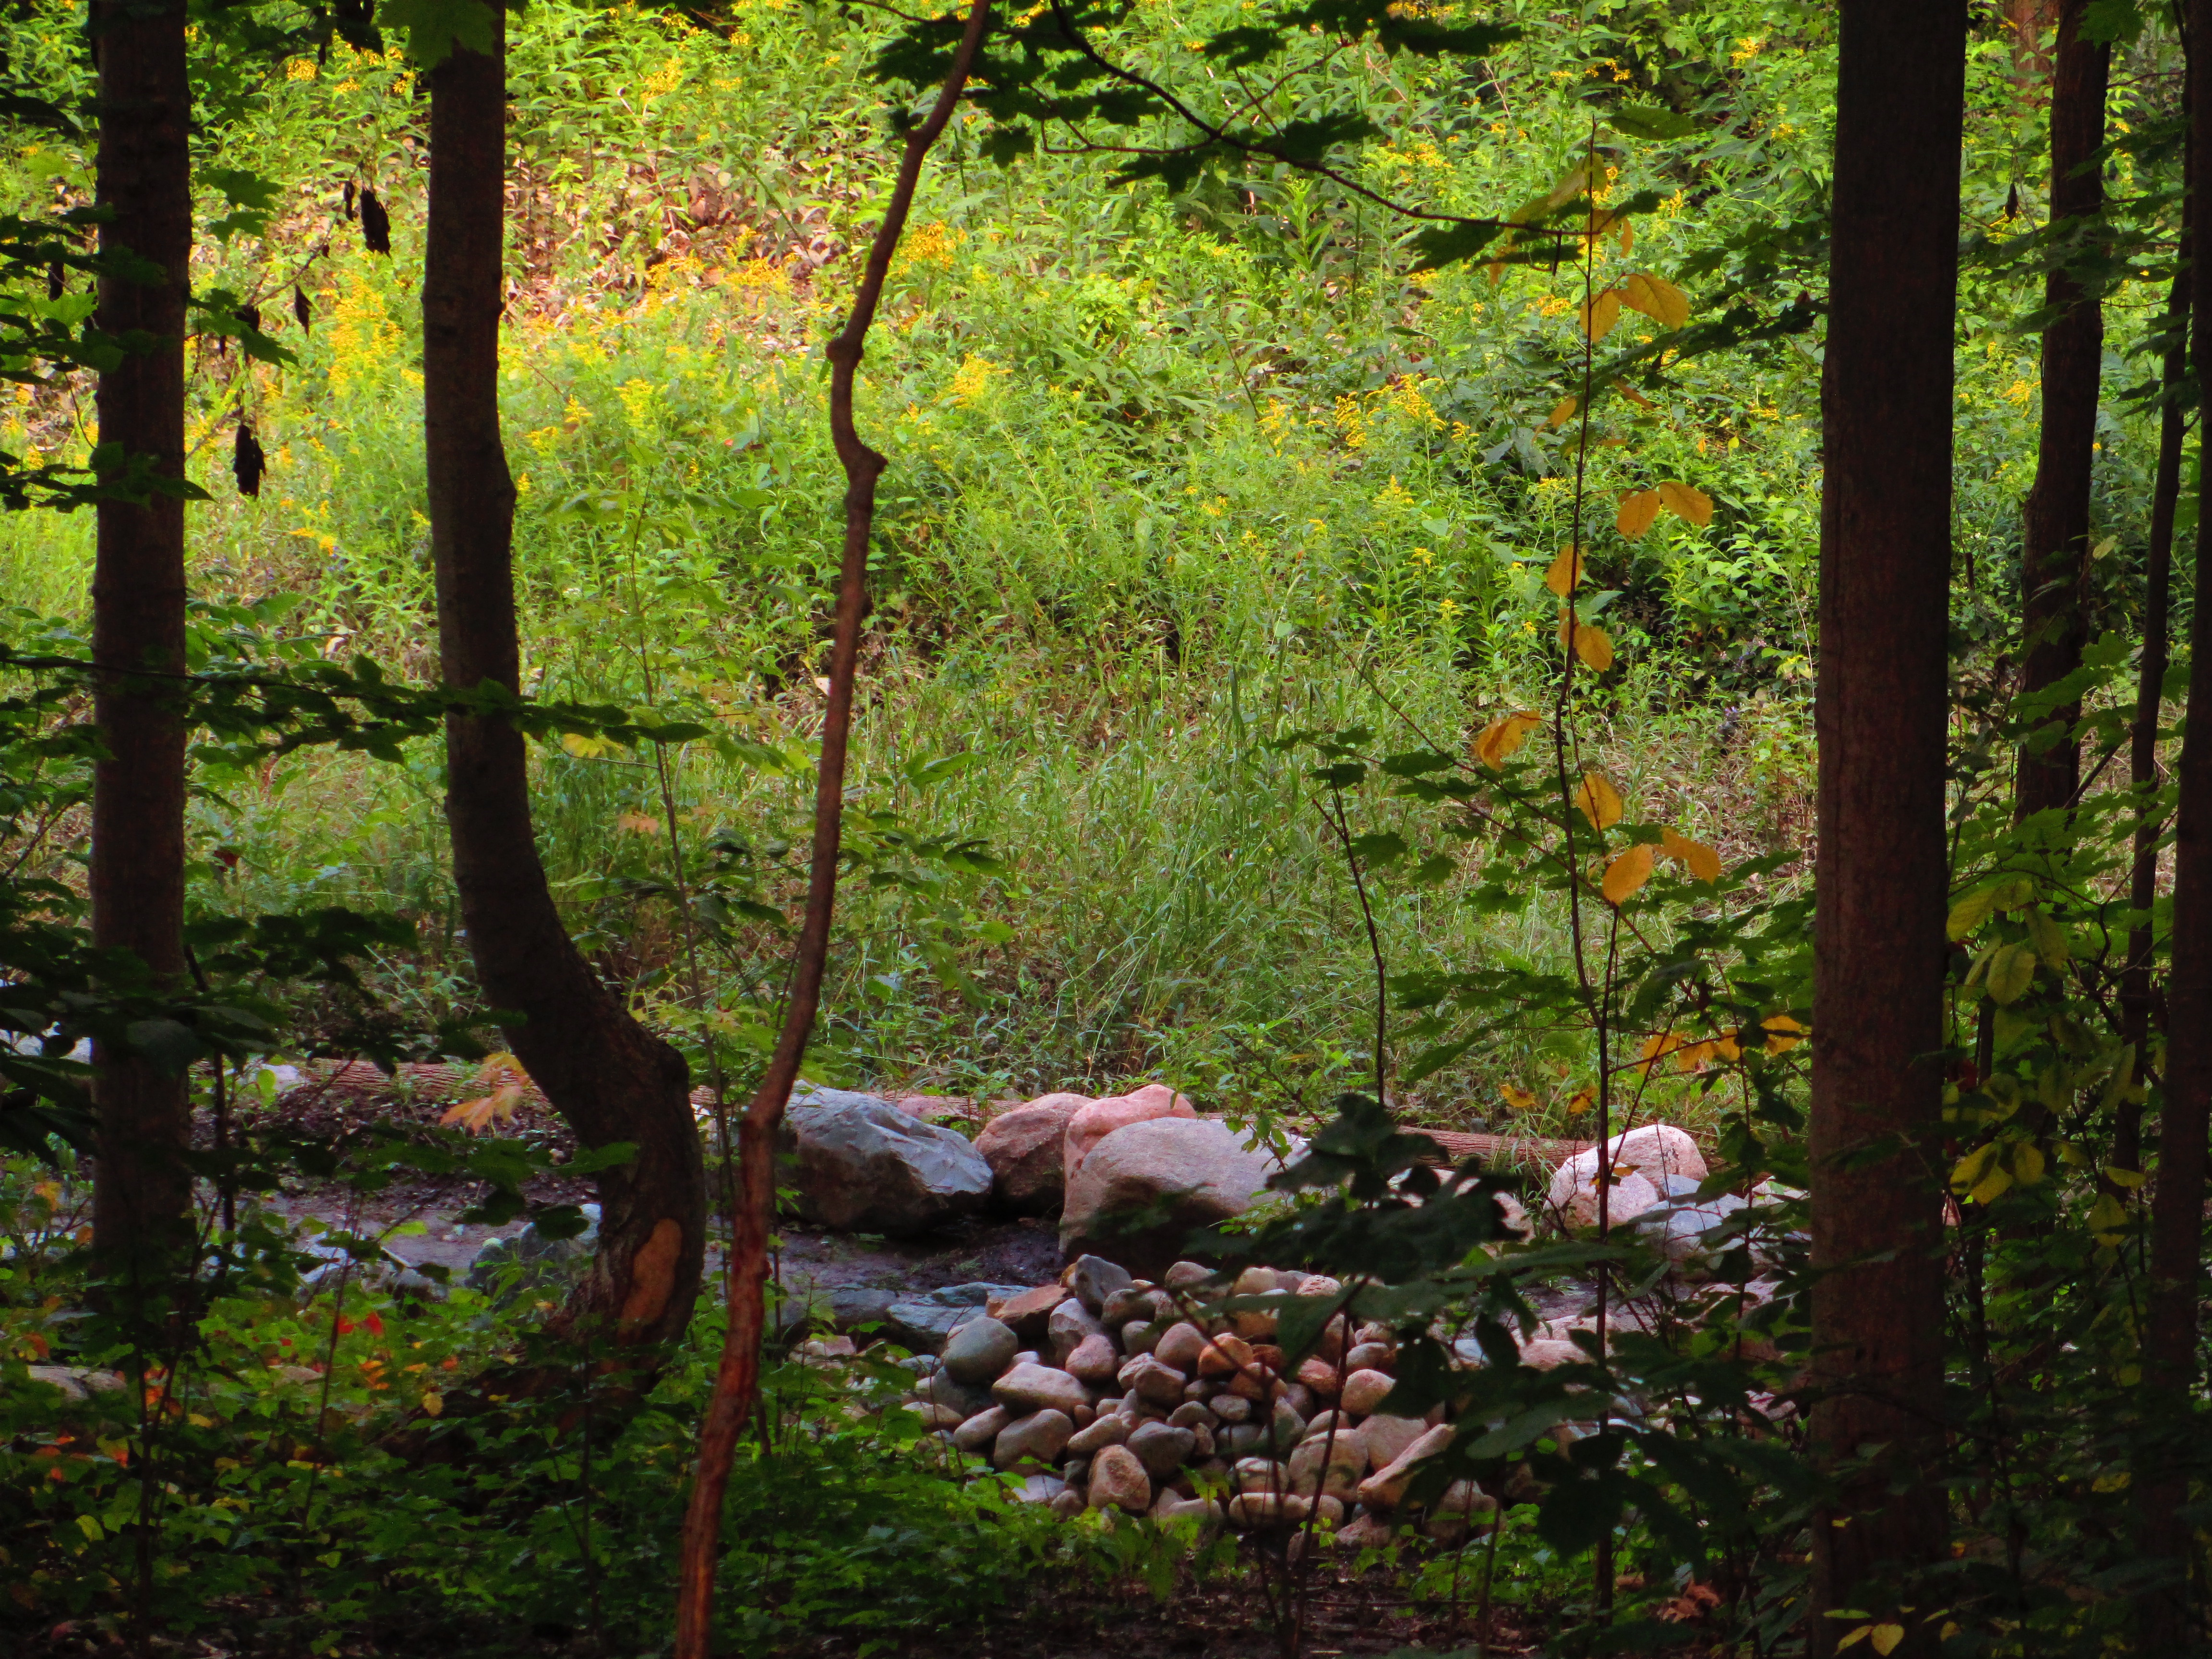
tree, nature, forest, wilderness, branch, light, sunlight, leaf, flower, pond, jungle, autumn, botany, yellow, flora, season, tall grass, trees, rocks, rainforest, deciduous, woodland, habitat, ecosystem, yellow light, biome, natural environment, woody plant, temperate broadleaf and mixed forest